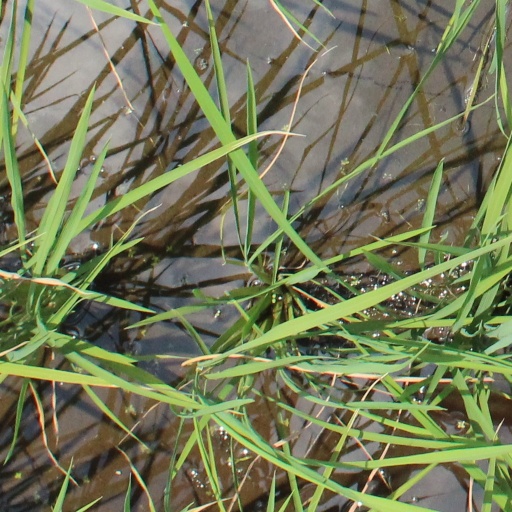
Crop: rice